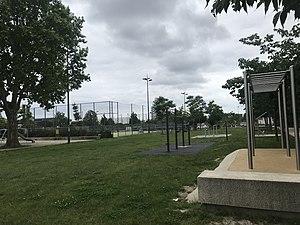
espace sportif de Stains (93)